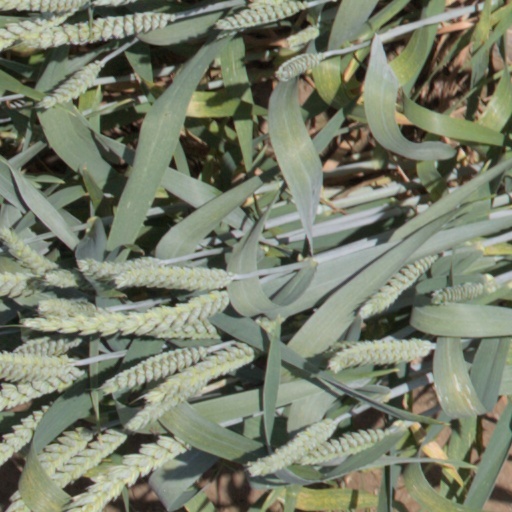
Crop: wheat